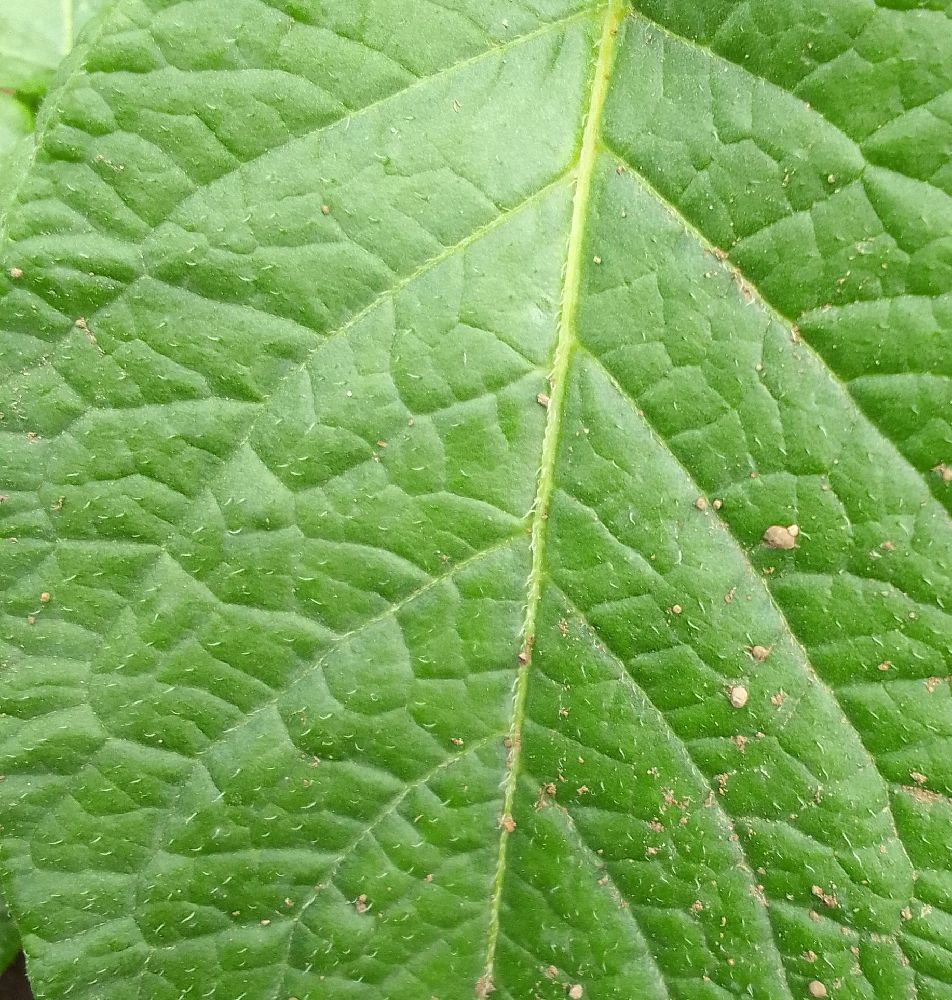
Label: Healthy